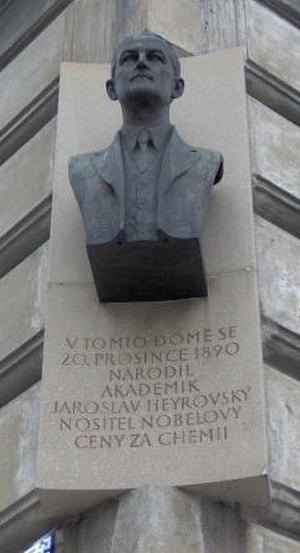
Jaroslav Heyrovský / Priser og hædersbevisninger
Mindeplade på Kaprova street i Prag.
Jaroslav Heyrovský var en tjekkisk kemiker og opfinder. Heyrovský var opfinderen af den polarografiske metode, og bagmanden bag den elektroanalytiske metode. Han modtog nobelprisen i kemi i 1959. Hans primære arbejdsområde var polarografi.